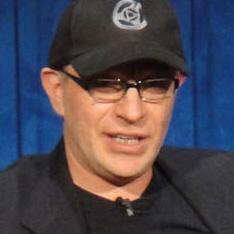
Age: 48